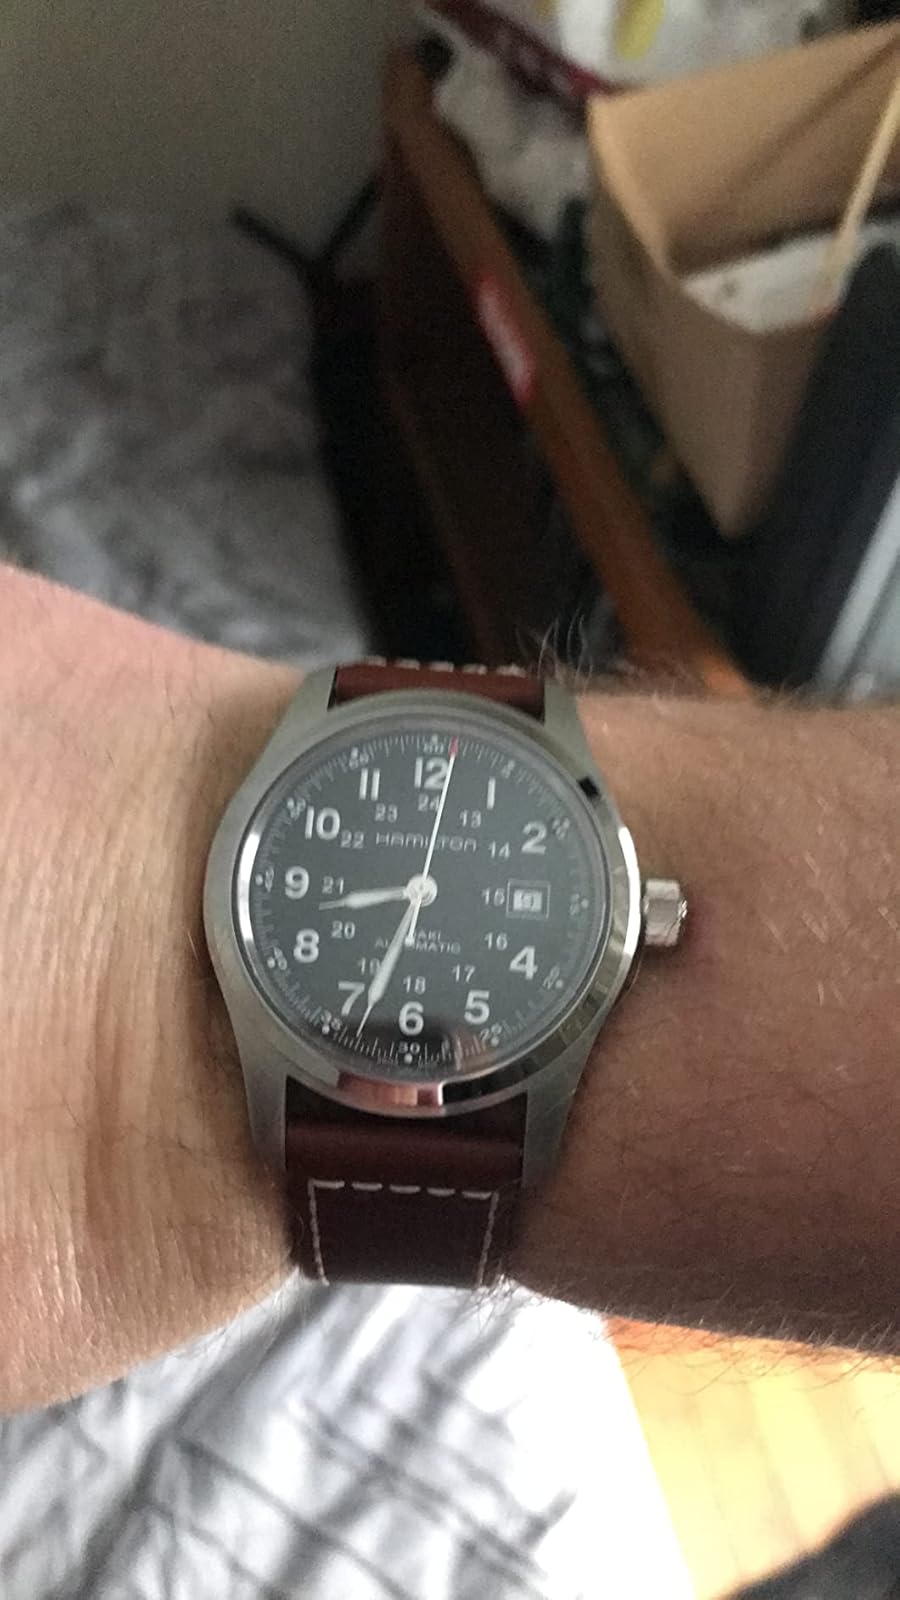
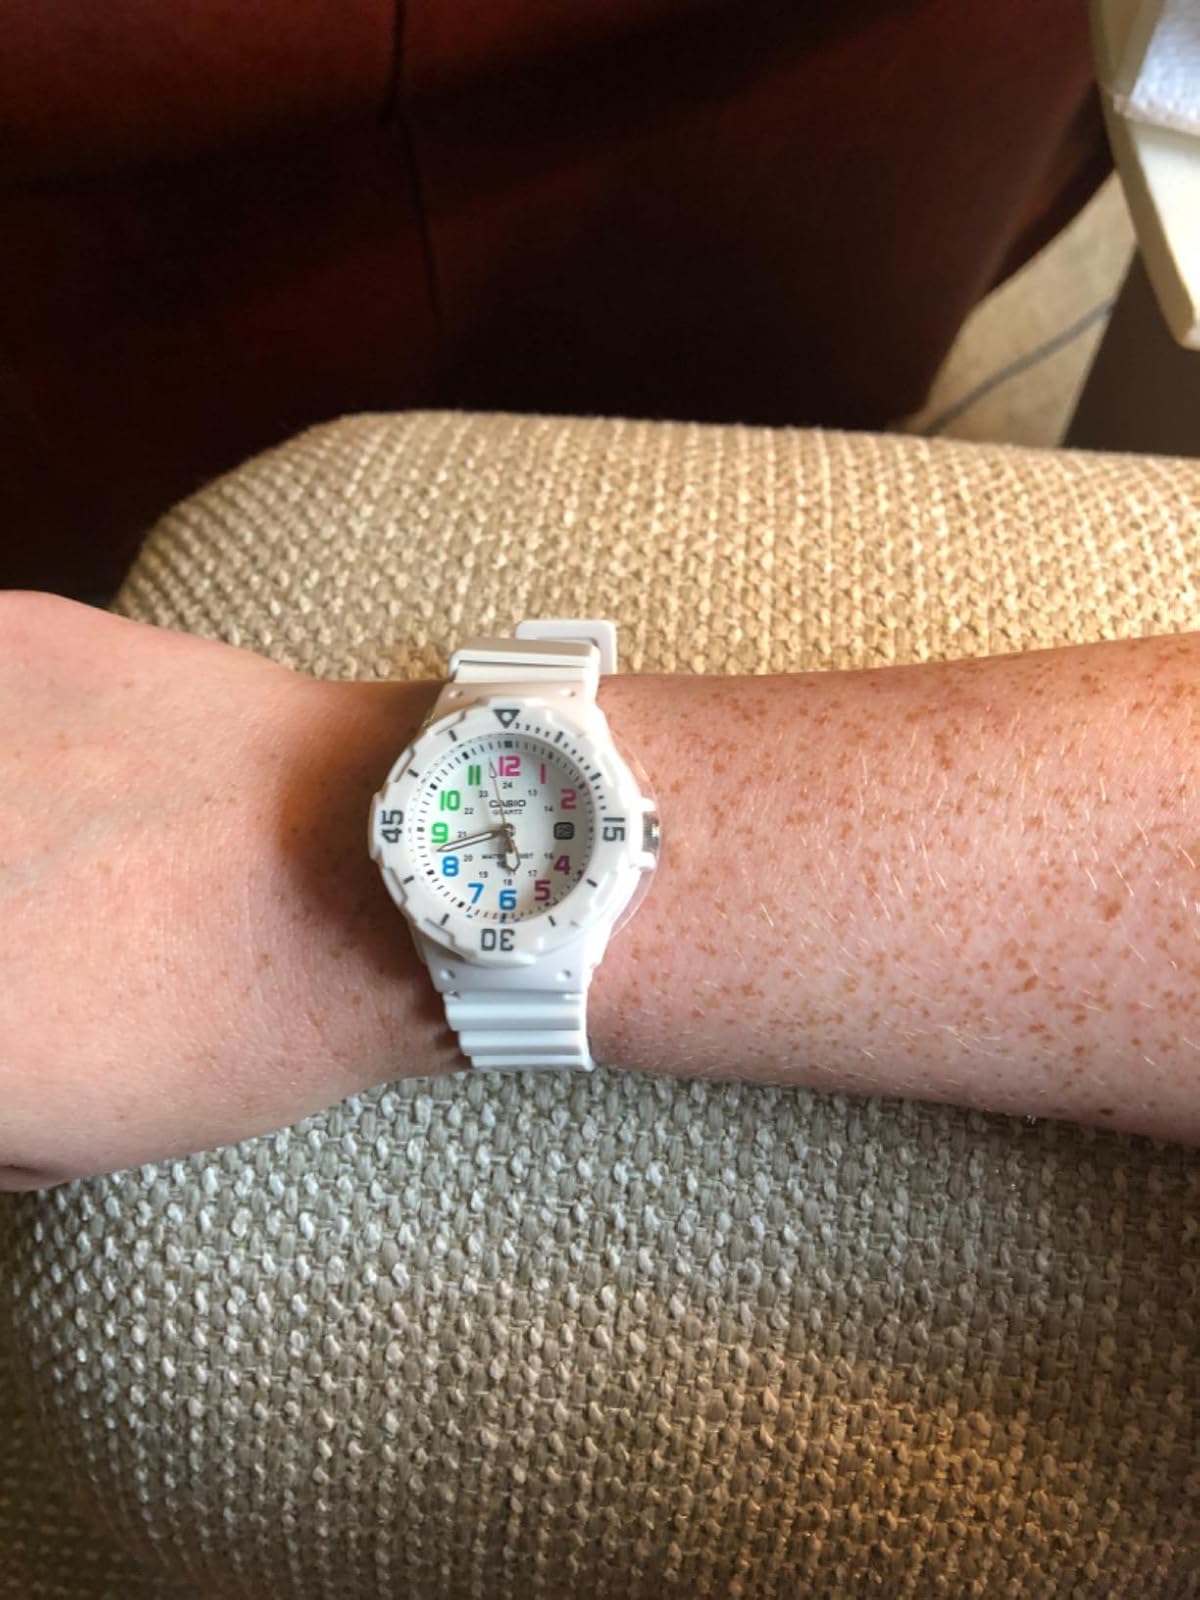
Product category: accessories_watch
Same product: no